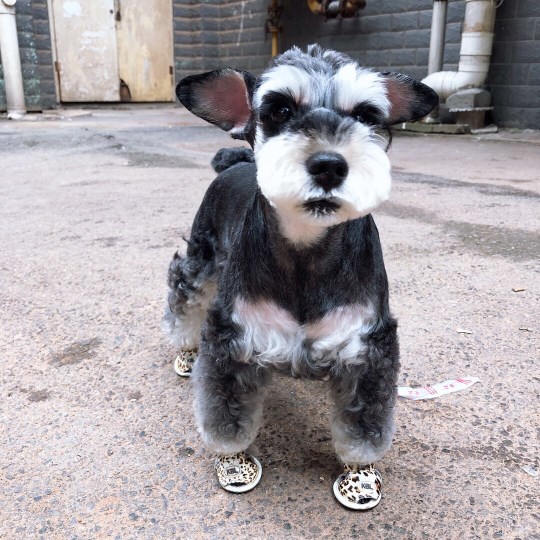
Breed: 2342-n000102-miniature_schnauzer